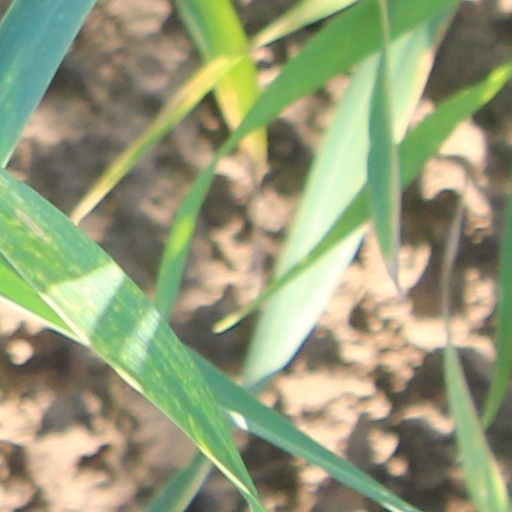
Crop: wheat